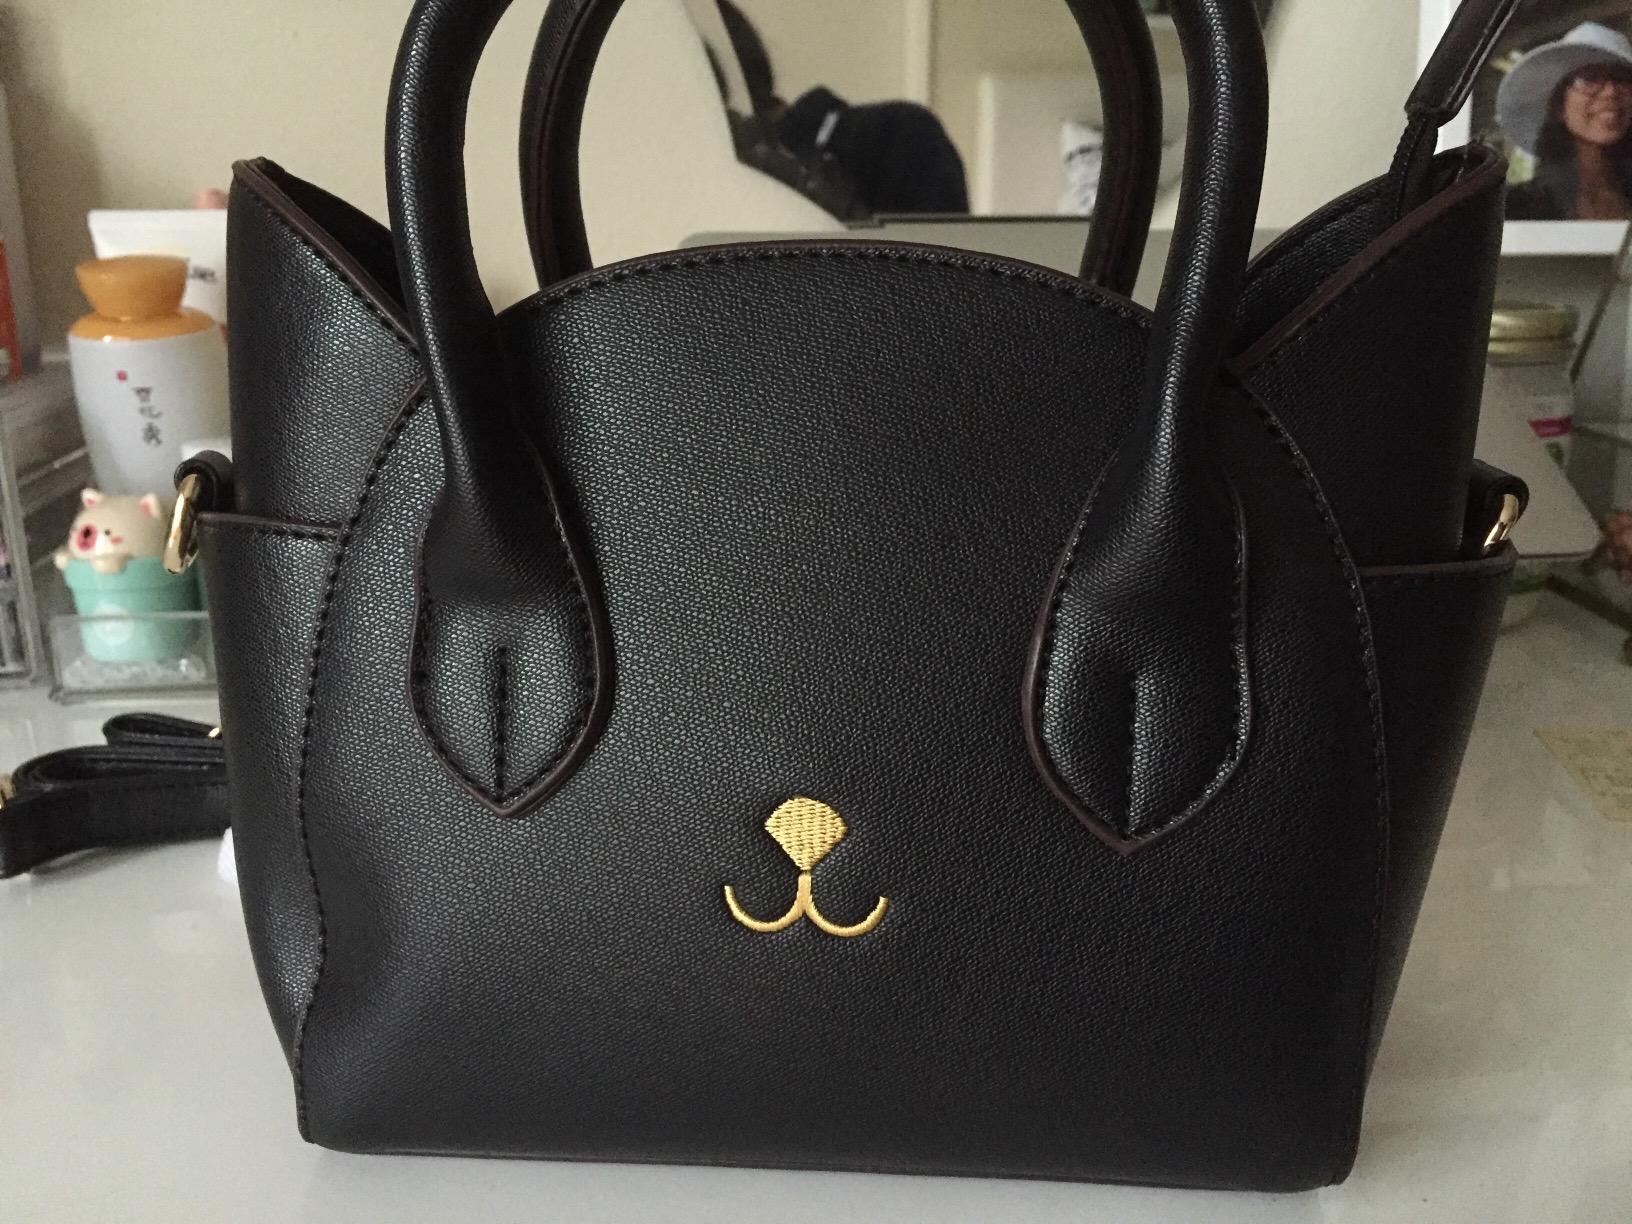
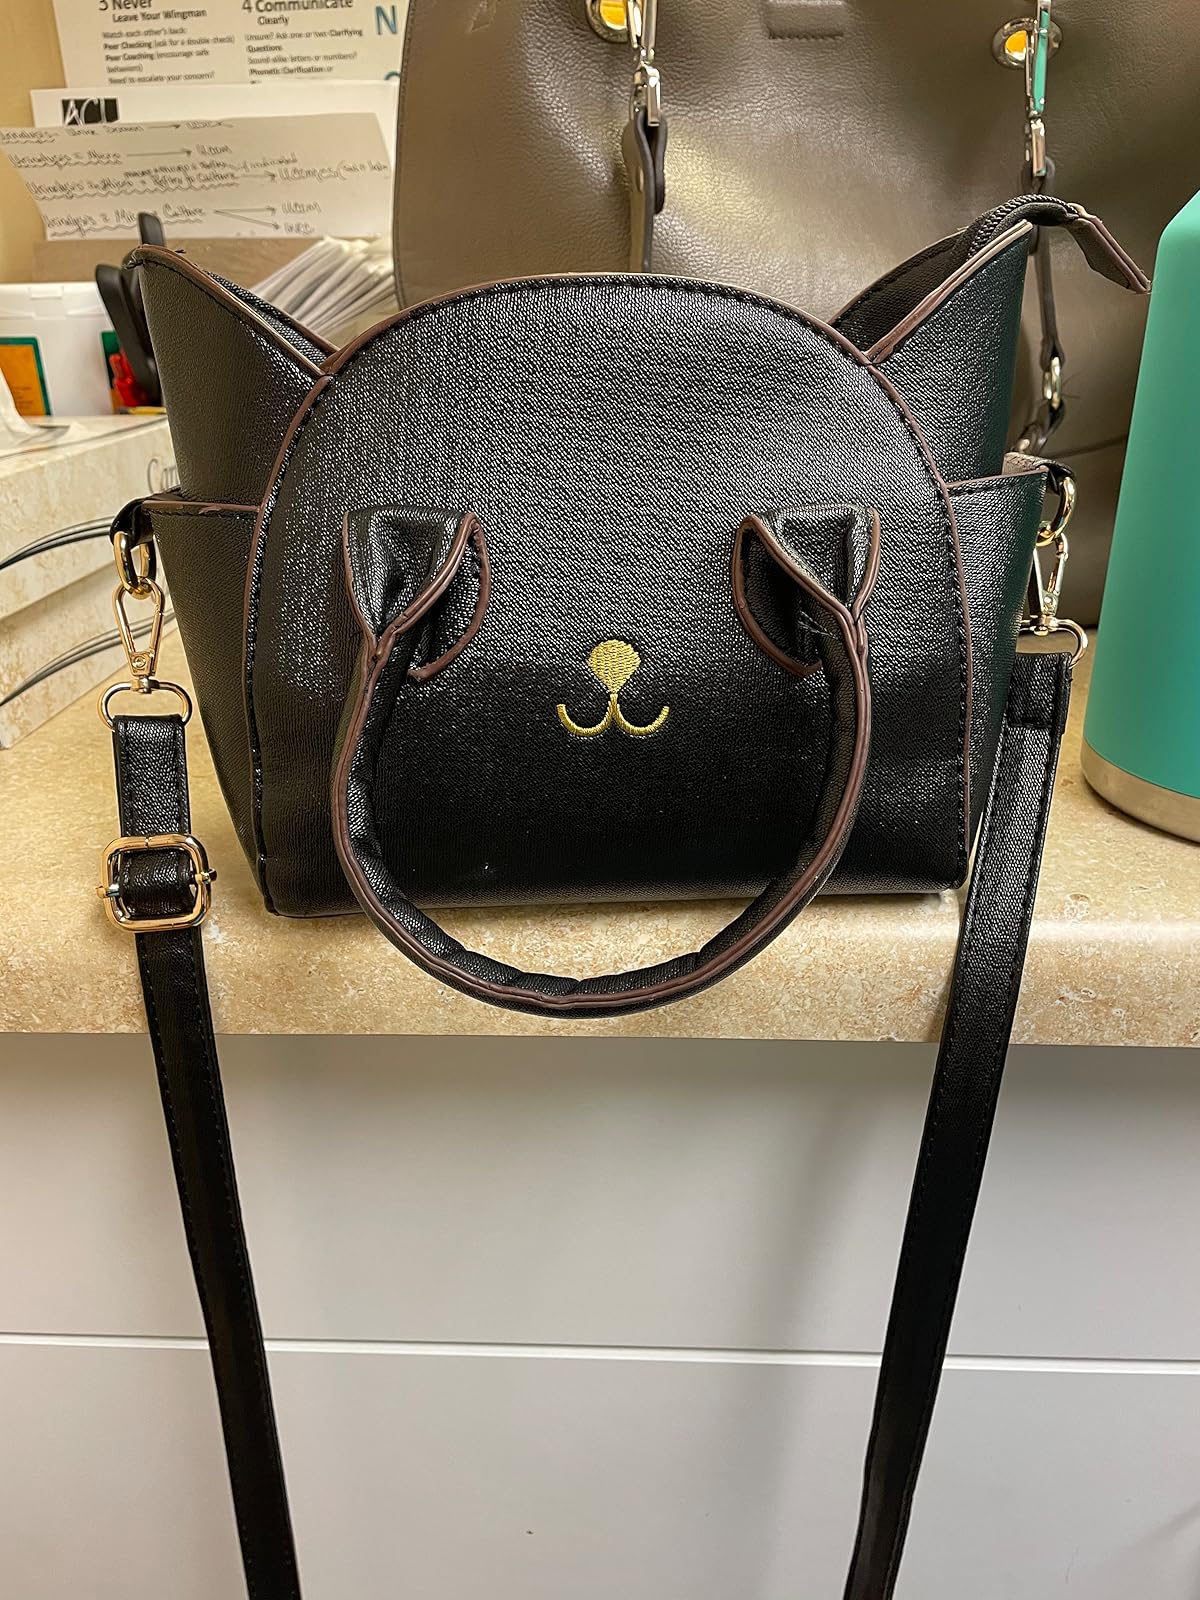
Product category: accessories_handbag
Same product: yes